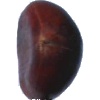
Label: Chestnut 1